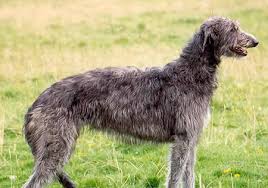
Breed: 224-n000056-Scottish_deerhound